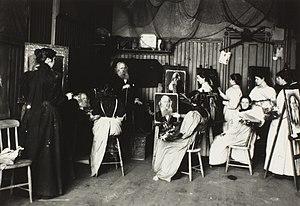
Frank Vincent DuMond, né à Rochester le 20 août 1865 et mort le 6 février 1951 à New York, est un peintre et illustrateur américain.